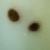
Crop: Tomato
Condition: helicoverpa-armigera-p